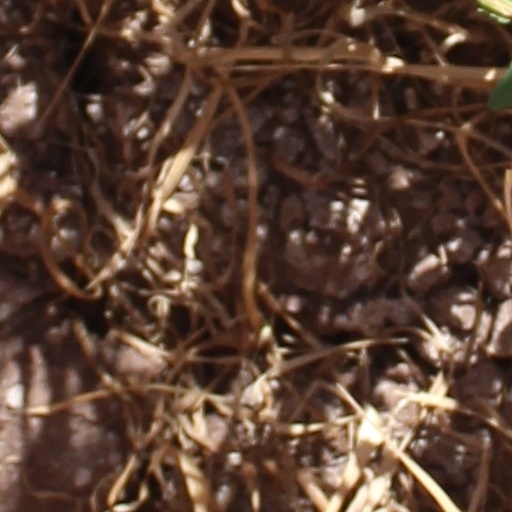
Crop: wheat